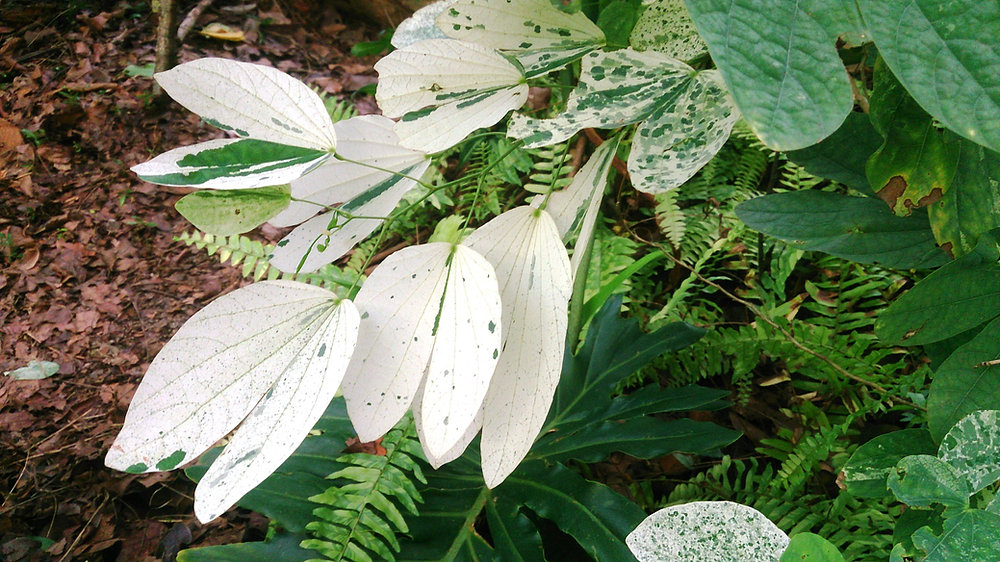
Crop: apple
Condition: mosaic_virus